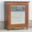
Label: wardrobe